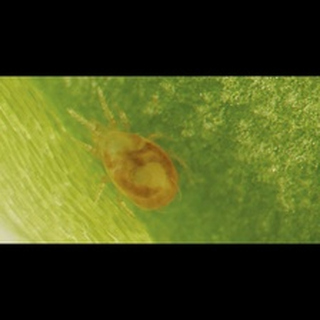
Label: wheat_mite